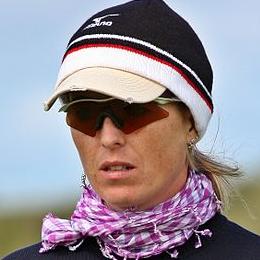
Age: 33